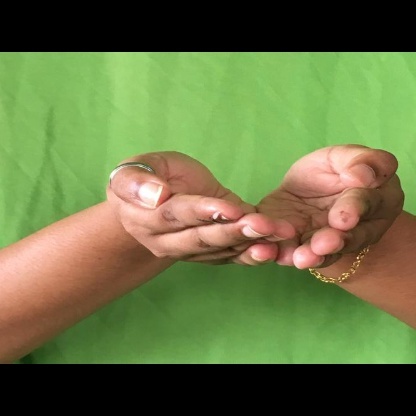
Mudra: Pushpaputa